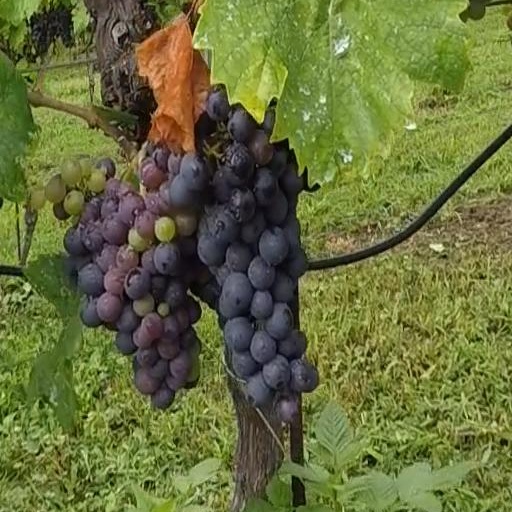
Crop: grape